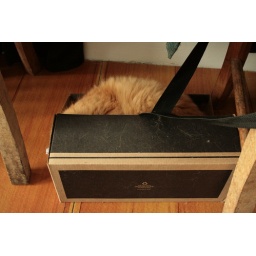
the cat in the box